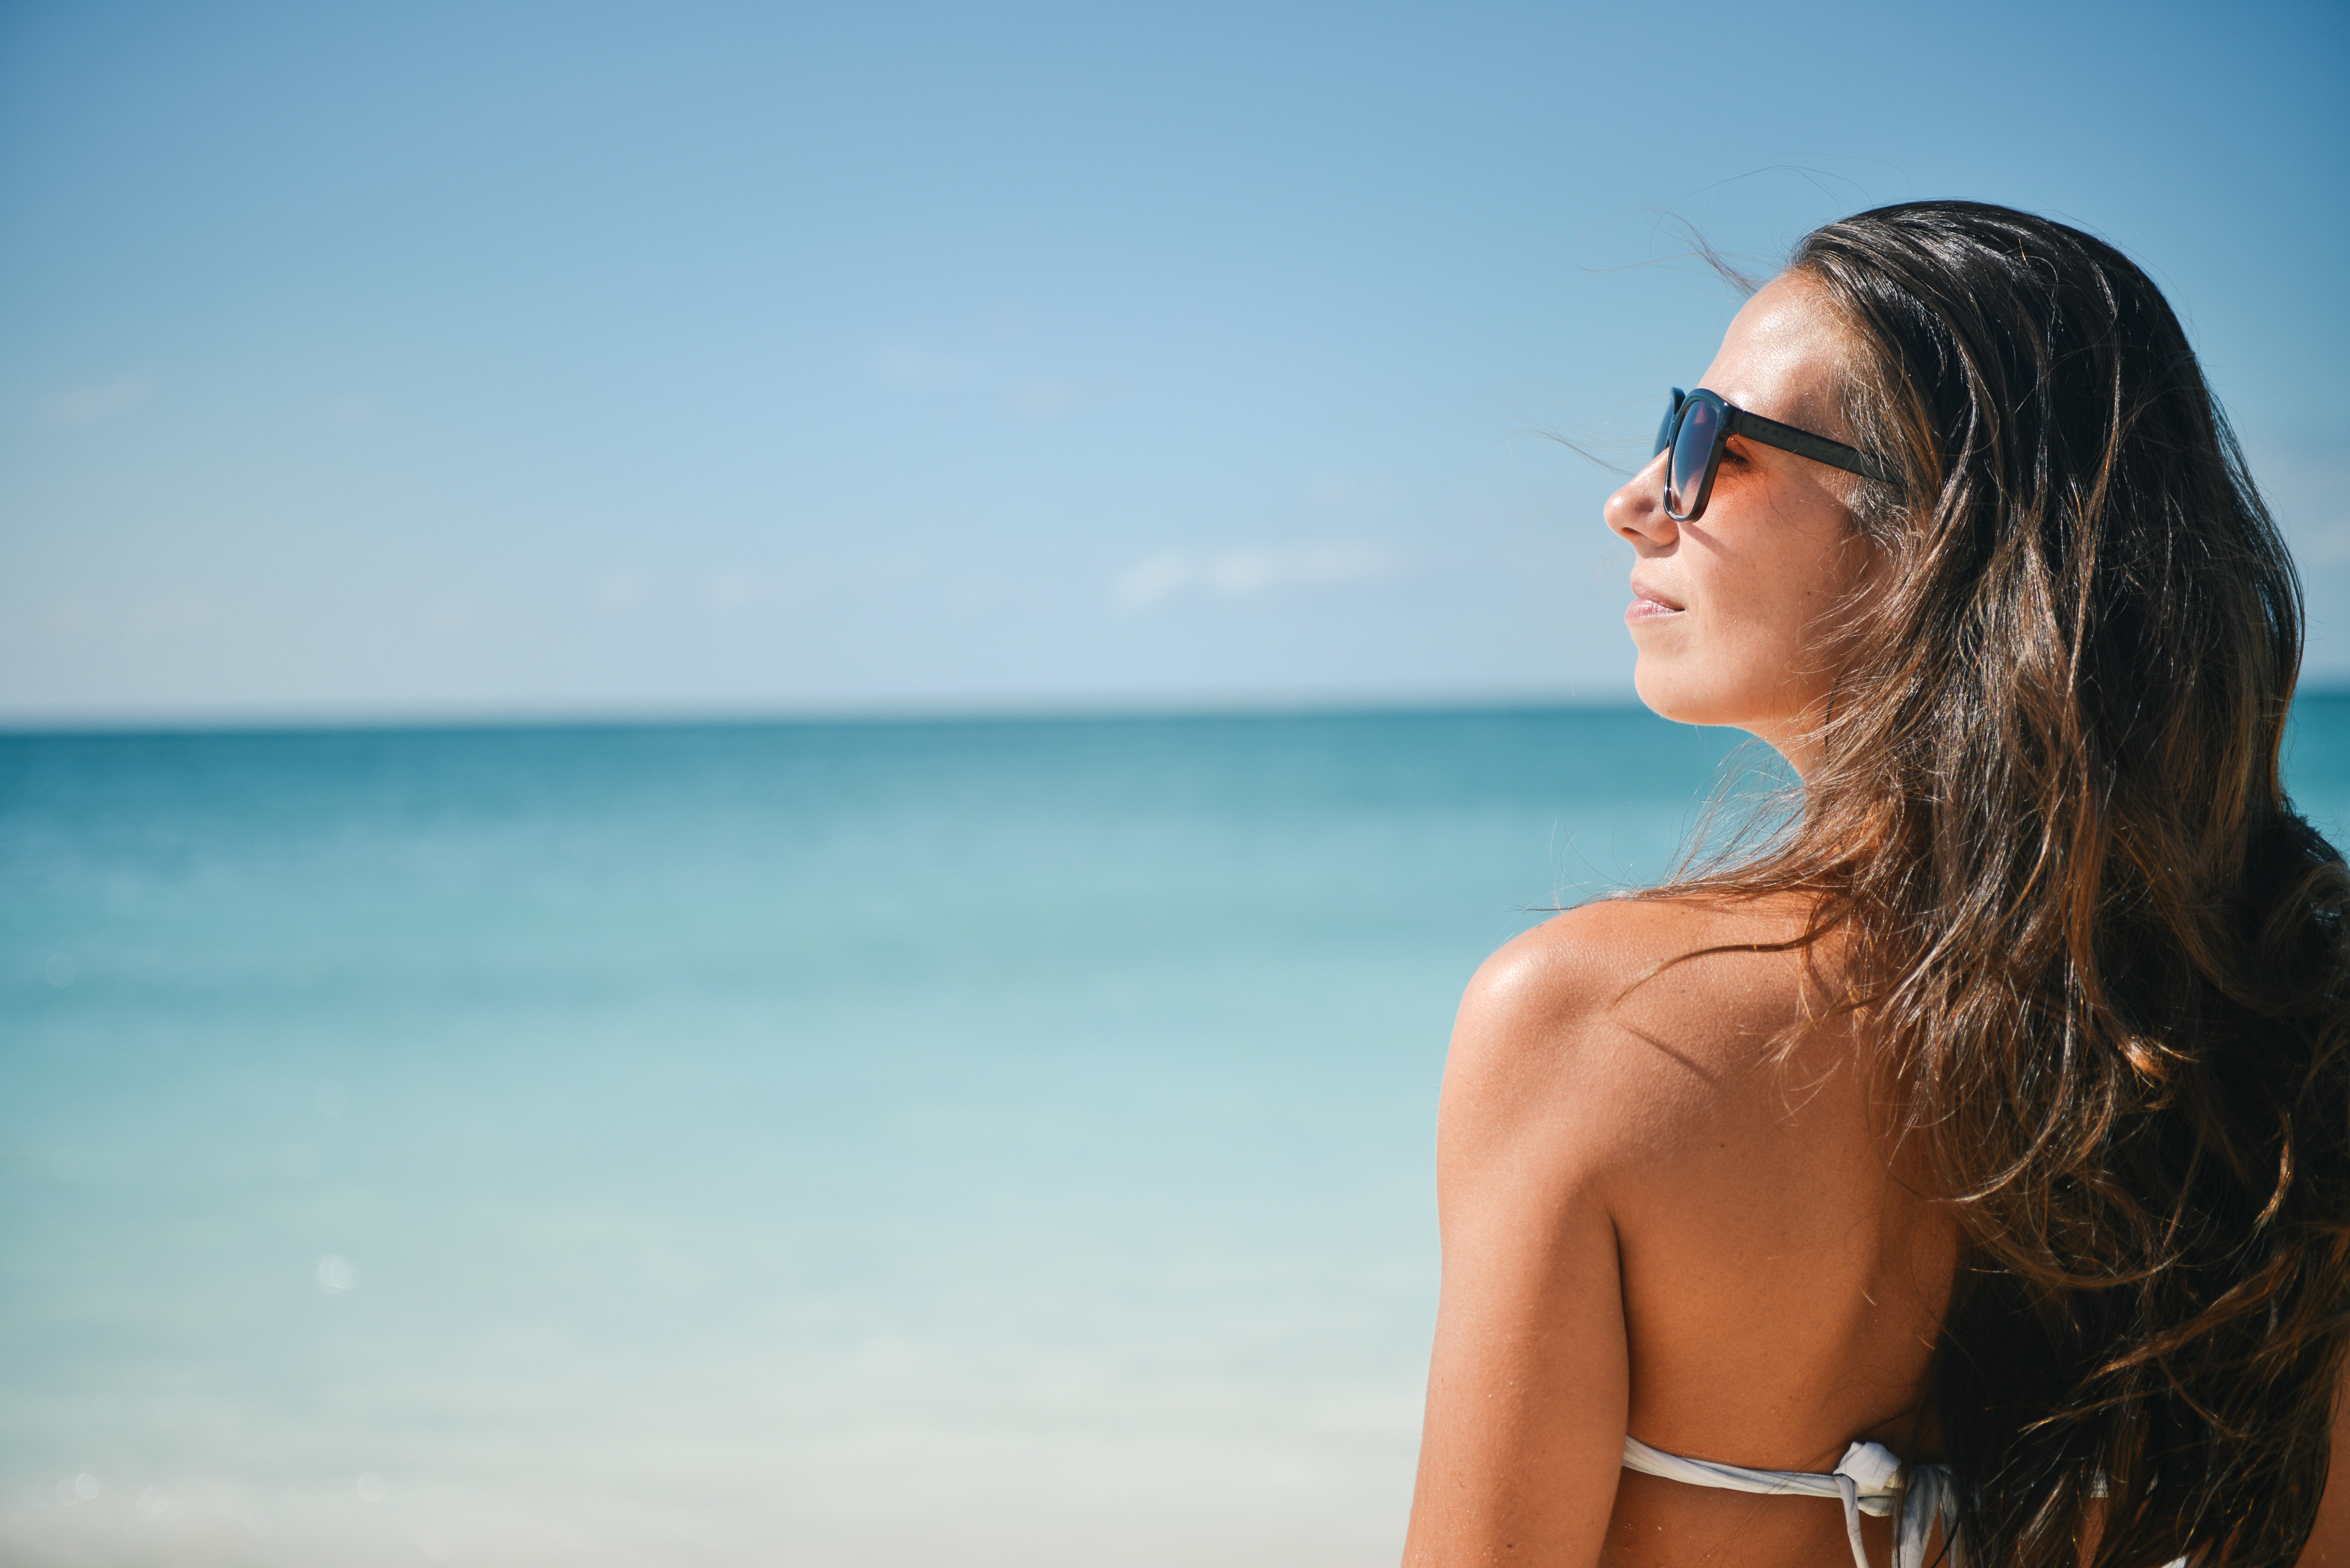
beach, sea, girl, sunshine, woman, hair, photography, sunlight, summer, vacation, female, brunette, portrait, model, young, holiday, blue, clothing, lifestyle, leisure, bikini, swimwear, dress, sunglasses, glasses, photograph, beauty, attractive, enjoying, photo shoot, portrait photography, sun tanning